Mass grave

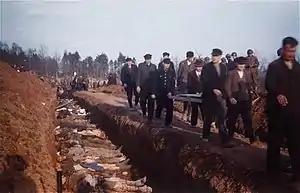
Workers from the town of Nordhausen bury corpses found at Mittelbau-Dora concentration camp in 1945.

A mass grave is a grave containing multiple human corpses, which may or may not be identified prior to burial. The United Nations has defined a criminal mass grave as a burial site containing three or more victims of execution, although an exact definition is not unanimously agreed upon. Mass graves are usually created after many people die or are killed, and there is a desire to bury the corpses quickly for sanitation concerns. Although mass graves can be used during major conflicts such as war and crime, in modern times they may be used after a famine, epidemic, or natural disaster. In disasters, mass graves are used for infection and disease control. In such cases, there is often a breakdown of the social infrastructure that would enable proper identification and disposal of individual bodies.